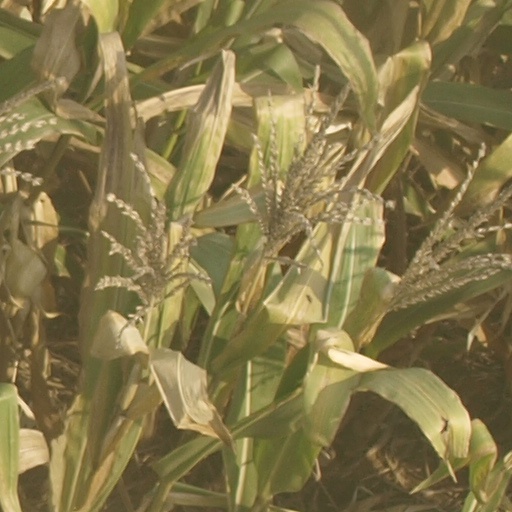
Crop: maize; corn